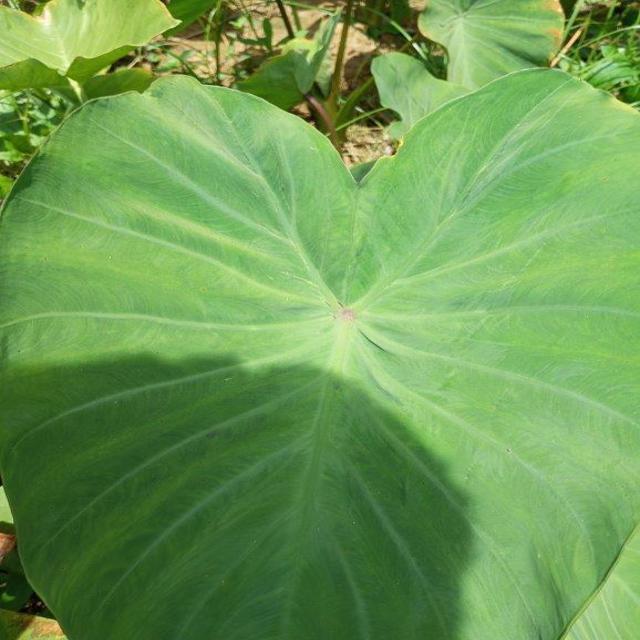
Label: Healthy